Monaco

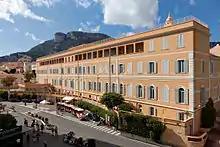
Lycée Albert Premier of Monaco

Monaco issued its own coins in various devaluations connected to the écu already in the seventeenth century, but its first decimal coins of the Monégasque franc were issued in 1837 continued until 2001.